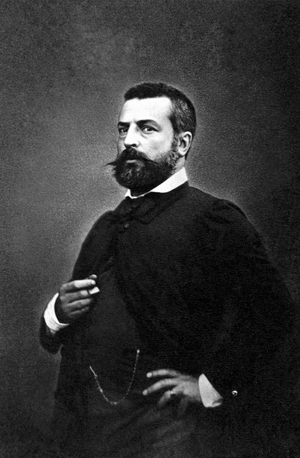
Ernest Meissonier (1815–1891), French painter.